Brown v. Board of Education

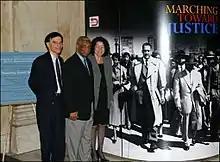
U.S. circuit judges (from left to right) Robert A. Katzmann, Damon J. Keith, and Sonia Sotomayor at a 2004 exhibit on the Fourteenth Amendment, Thurgood Marshall, and "Brown v. Board of Education"

William Rehnquist wrote a memo titled "A Random Thought on the Segregation Cases" when he was a law clerk for Justice Robert H. Jackson in 1952, during early deliberations that led to the "Brown v. Board of Education" decision. In his memo, Rehnquist argued: "I realize that it is an unpopular and unhumanitarian position, for which I have been excoriated by 'liberal' colleagues but I think "Plessy v. Ferguson" was right and should be reaffirmed." Rehnquist continued, "To the argument ... that a majority may not deprive a minority of its constitutional right, the answer must be made that while this is sound in theory, in the long run it is the majority who will determine what the constitutional rights of the minorities are." Rehnquist also argued for "Plessy" with other law clerks.